Once Upon a Snowman

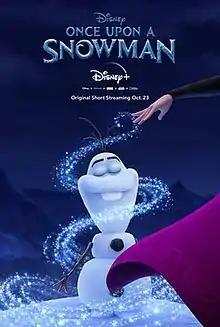
Film poster

Once Upon a Snowman is a 2020 American animated fantasy short film produced by Walt Disney Animation Studios and written and directed by Trent Correy and Dan Abraham. Correy drew inspiration from a scene where Elsa created Olaf while working on "Frozen" (2013). He and his team sought to maintain continuity and explore afresh perspective on the original scenes. The short film was released exclusively on the streaming service Disney+ on October 23, 2020. Set during the events of "Frozen", "Once Upon a Snowman" follows Olaf's early adventures to discover his identity after he was created by Elsa, before he met Anna, Kristoff, and Sven.